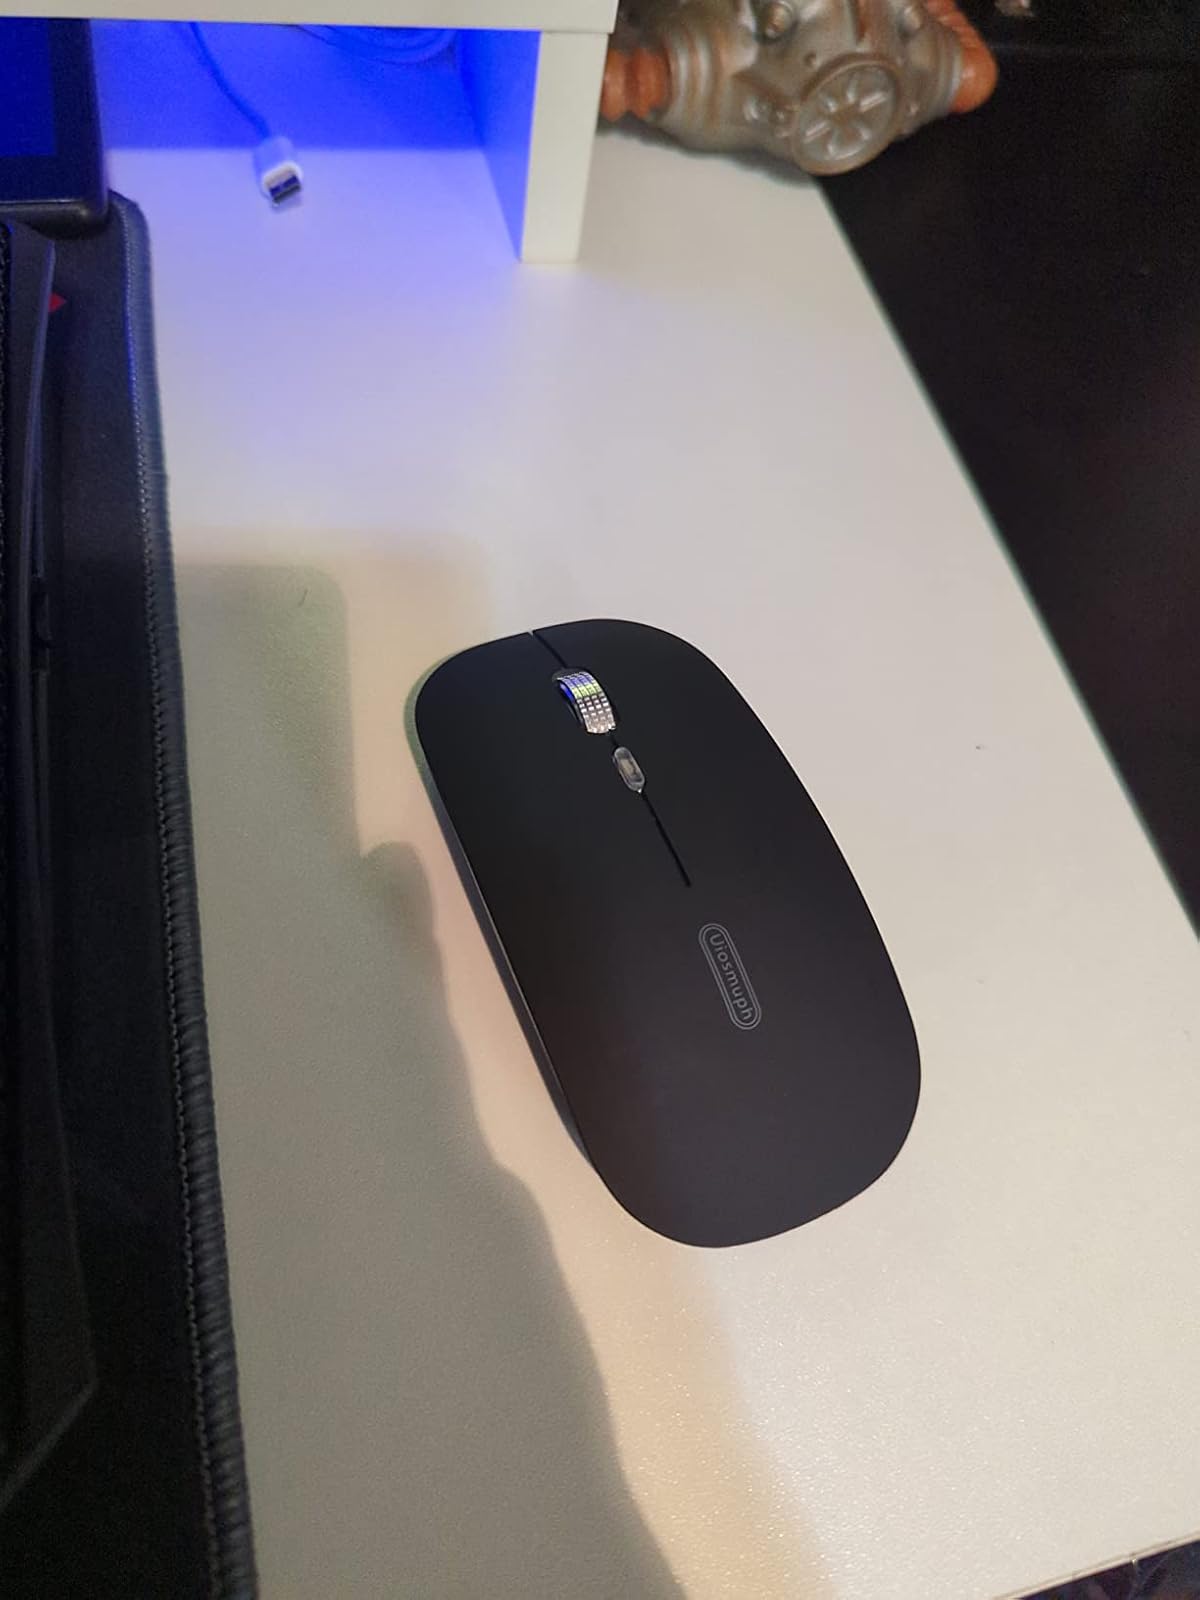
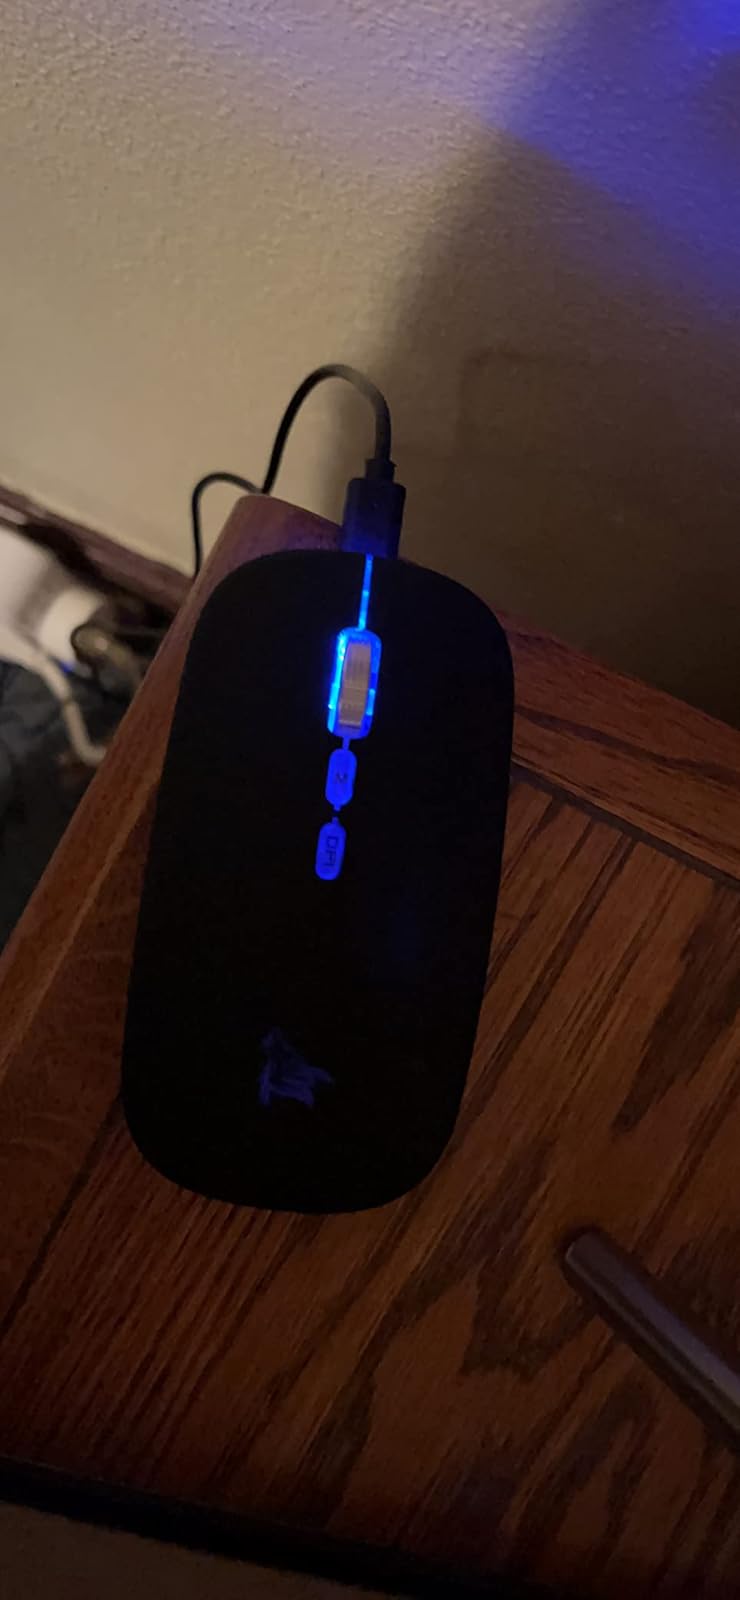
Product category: mouse
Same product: no